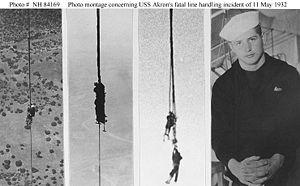
L’USS Akron (ZRS-4) est un dirigeable rigide rempli à l'hélium, qui appartenait à la Marine des États-Unis. Il s'est écrasé au large de la côte du New Jersey le 4 avril 1933, tuant 73 membres d'équipage et passagers. Pendant son service, ce dirigeable a servi de dirigeable porte-avions, lançant notamment des avions biplaces F9C Sparrowhawk.